Economy of Guinea-Bissau

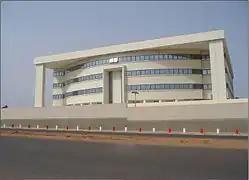
Central Bank of Guinea-Bissau in Bissau

The economy of Guinea-Bissau comprises a mixture of state-owned and private companies. Guinea-Bissau is among the world's least developed nations and one of the 10 poorest countries in the world, and depends mainly on agriculture and fishing. Cashew crops have increased remarkably in recent years, and the country ranked ninth in cashew production for the year 2019.